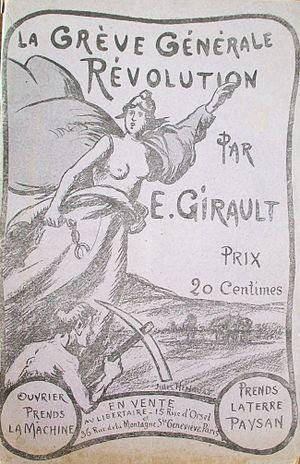
1e de couverture du livre d'Ernest Girault La Grève générale et la révolution (1903)
Émile Ernest Girault, né le 15 juin 1871 à Paris 10ᵉ et mort le 12 décembre 1933 à l'hôpital Tenon est, successivement, ouvrier typographe, chimiste puis ingénieur agronome. Anarchiste individualiste, il rejoint les communistes après 1917.